Western Hills Airport

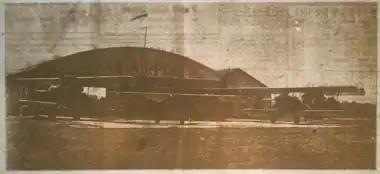
Grand opening of Frank Airport

In 1788, John Cleves Symmes purchased the land now known as the greater Cincinnati area. In 1790, Hamilton County was incorporated. Until 1795, when the Treaty of Greenville was signed, the Native American Shawnee lived in the area. In 1809, settlers established Green Township. The land, largely used for hunting and trapping, was heavily wooded. During the 1820s, the land began to be cleared and cultivated. The site of Western Hamilton County's first airport was owned by Francis Frondorf and Elizabeth A. Groves; It was later owned by Judge George F. Eyrich, Jr. and his wife, Ida R. Eyrich. In 1926, the land was subdivided and roads dedicated for public use. It was known as the Cheviot Heights Subdivision.